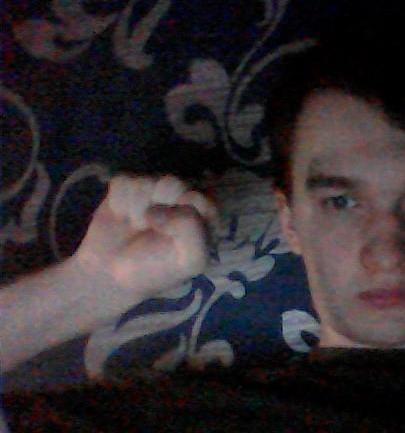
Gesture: fist